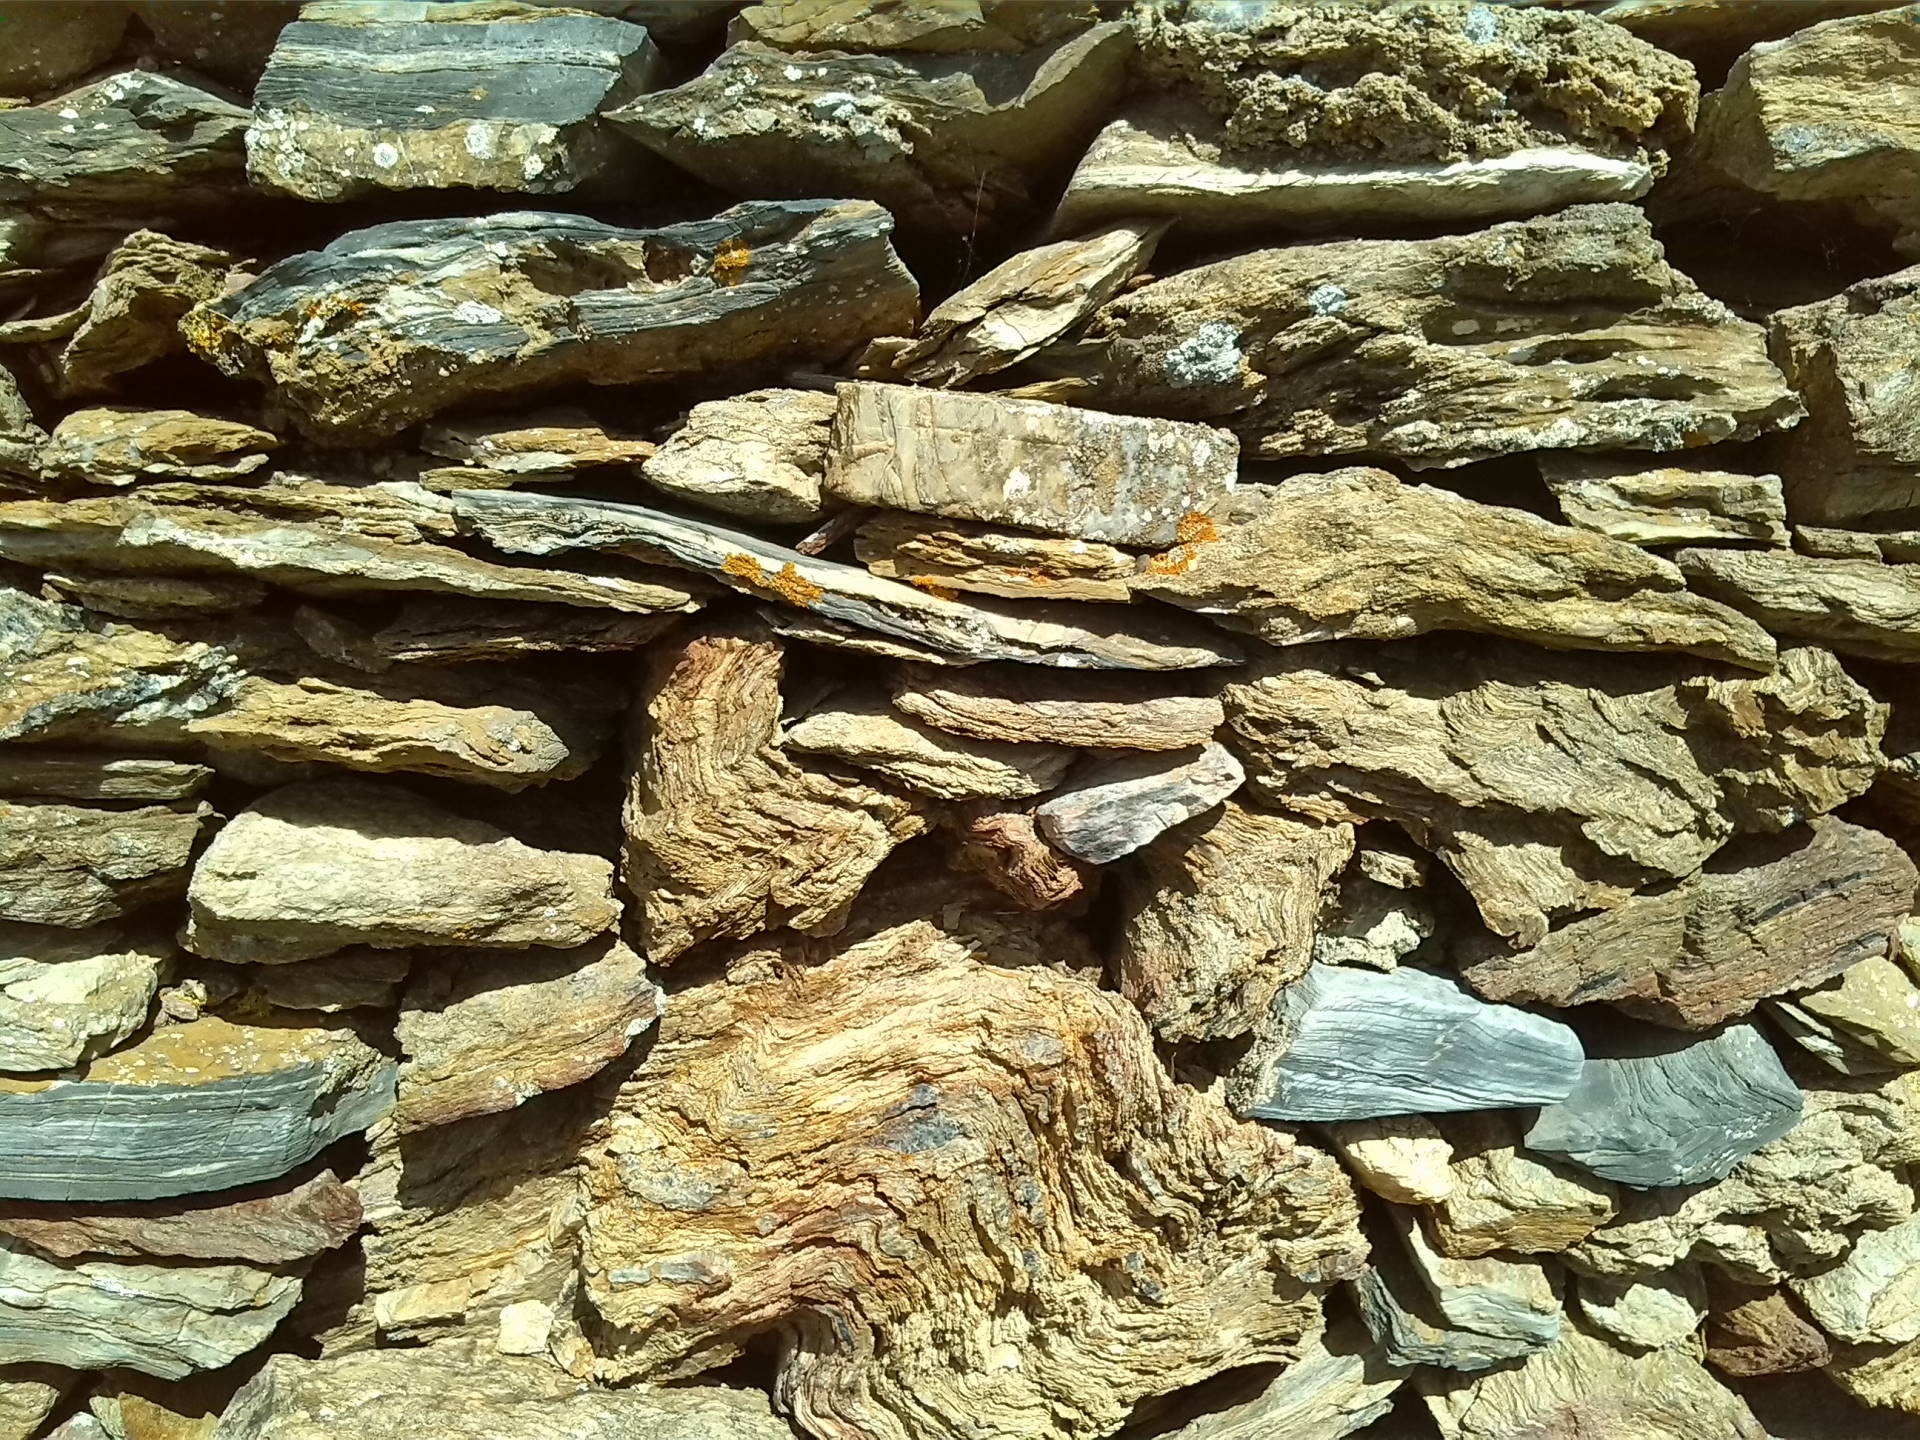
tree, rock, wood, trunk, stone, formation, soil, stone wall, material, rocks, rubble, geology, boulder, bedrock, ancient history